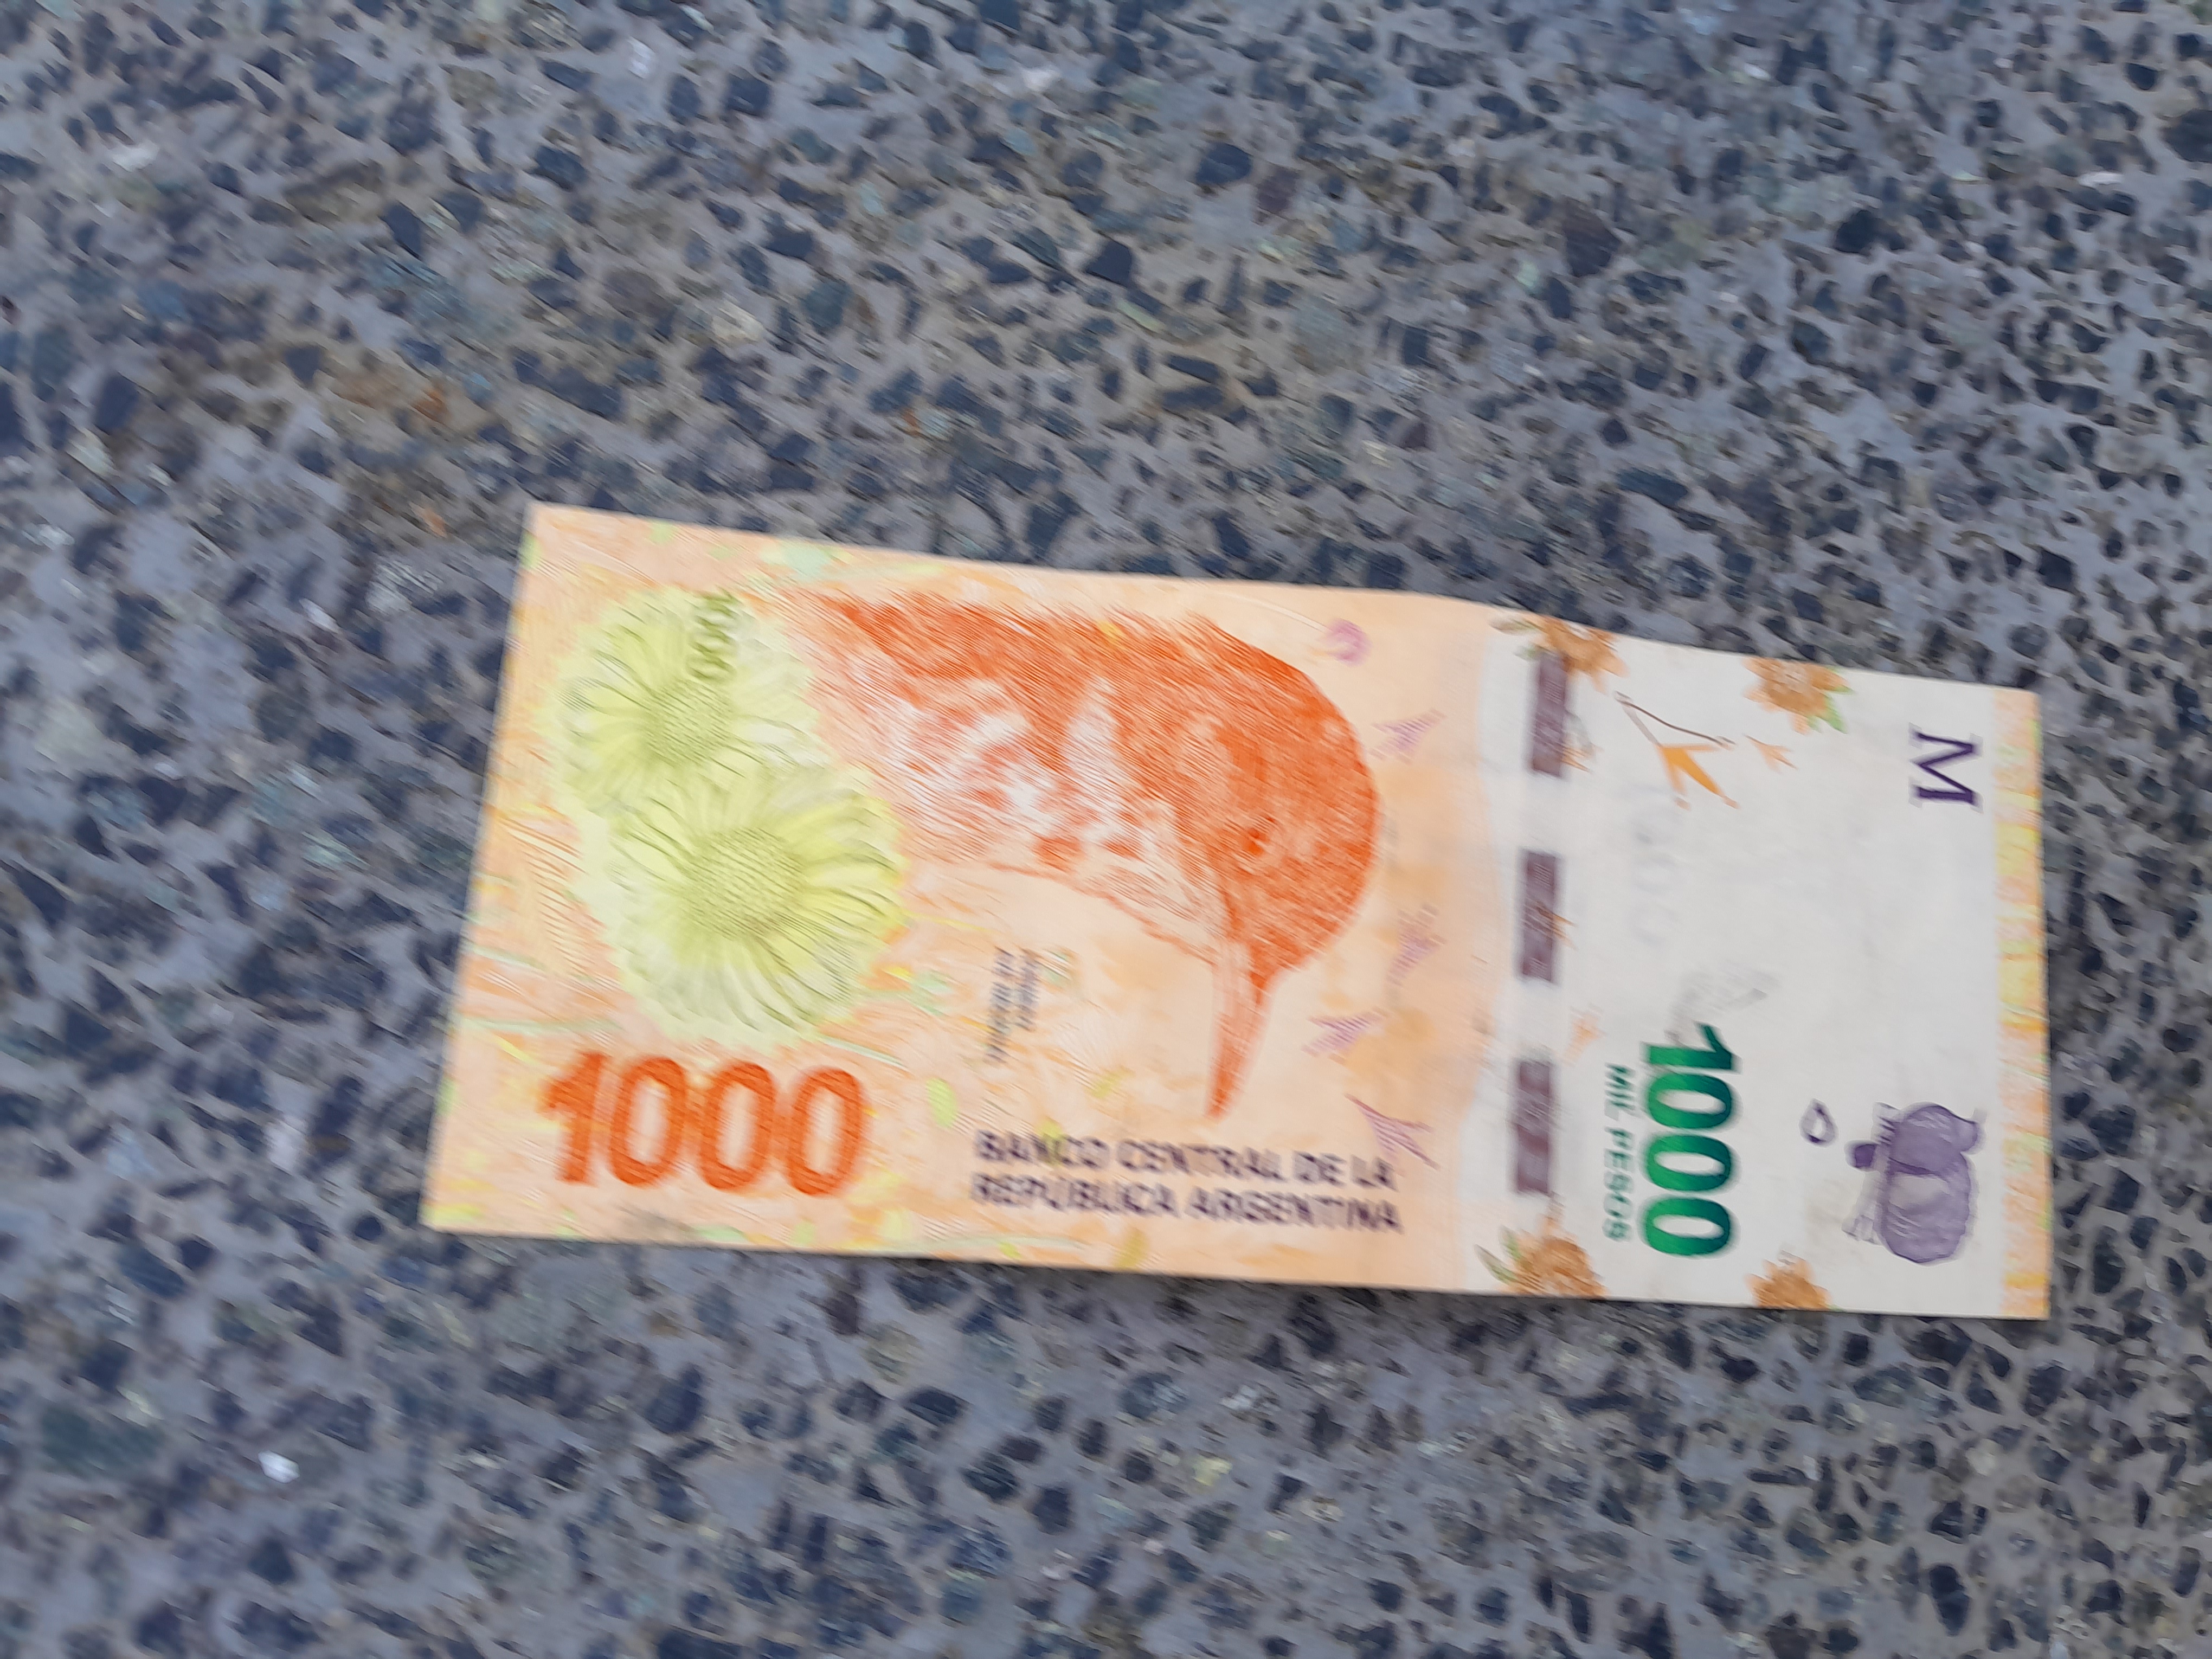
Denominación: 1000